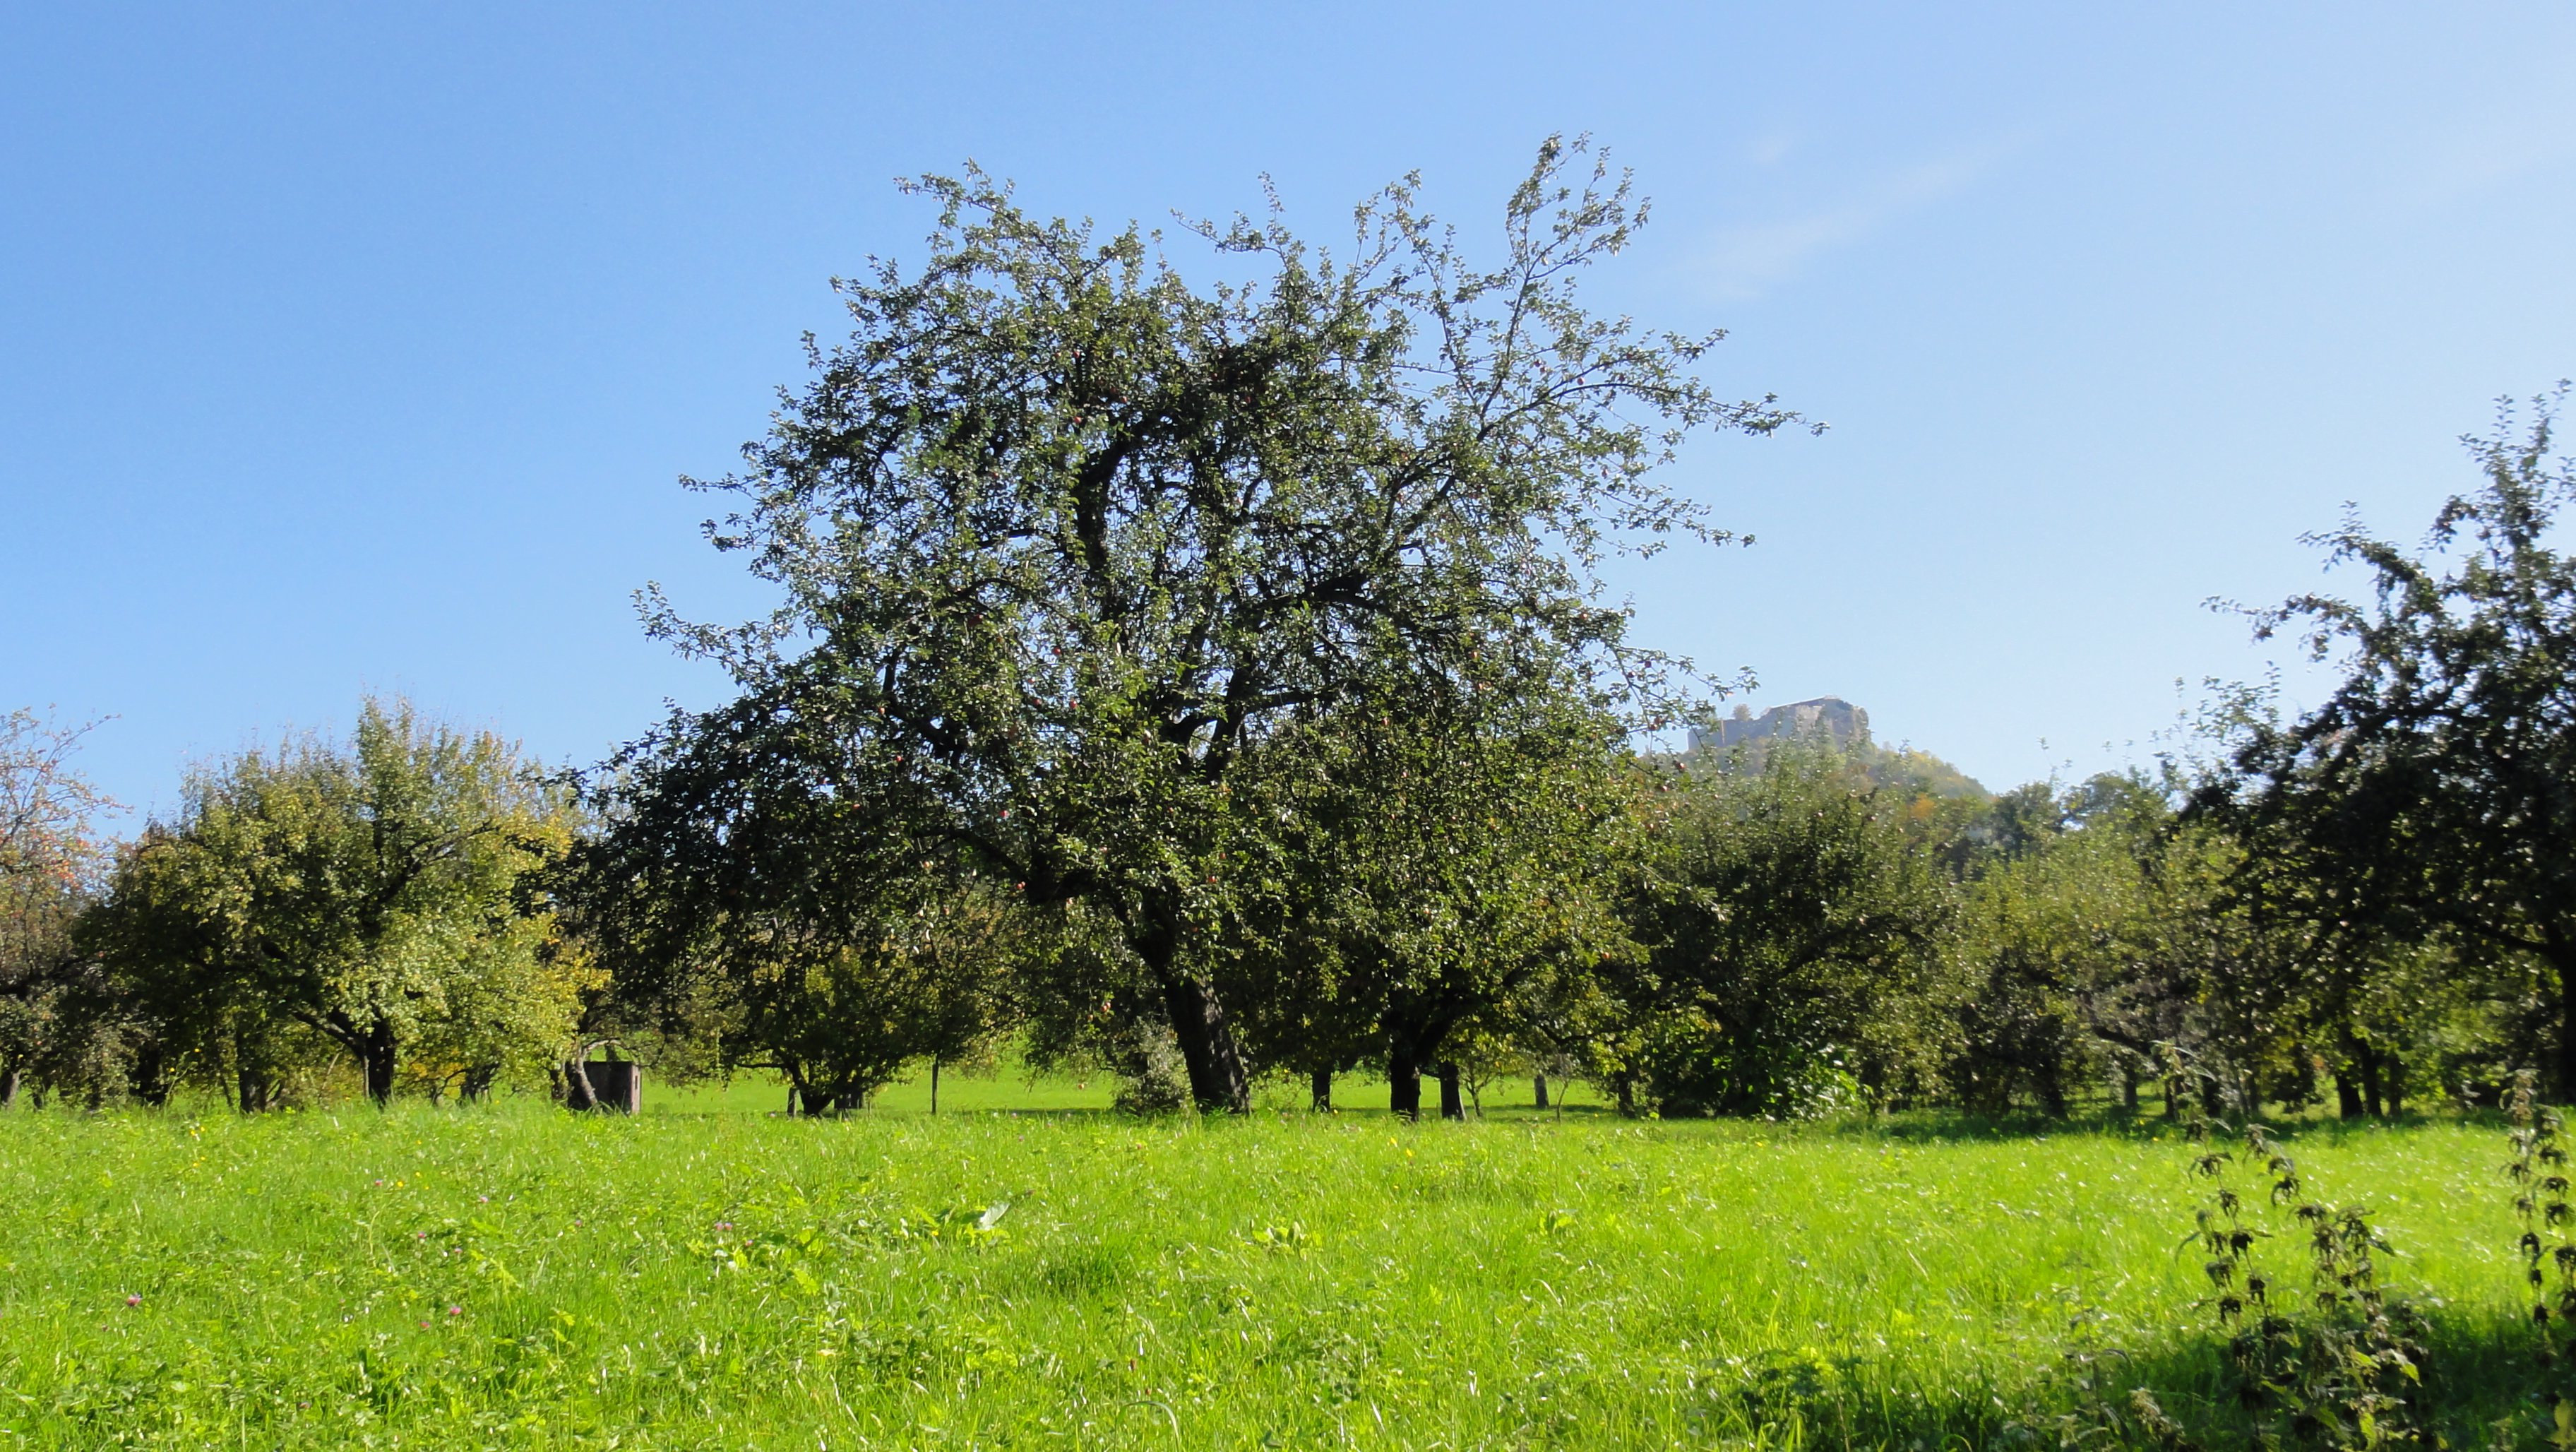
landscape, tree, nature, grass, plant, field, lawn, meadow, prairie, flower, orchard, summer, pasture, agriculture, pear, savanna, plain, grassland, shrub, fruit tree, plantation, woodland, habitat, ecosystem, rural area, fruit growing, swabian alb, natural environment, woody plant, land lot, bitz, bongert, bungert